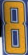
Number: 8